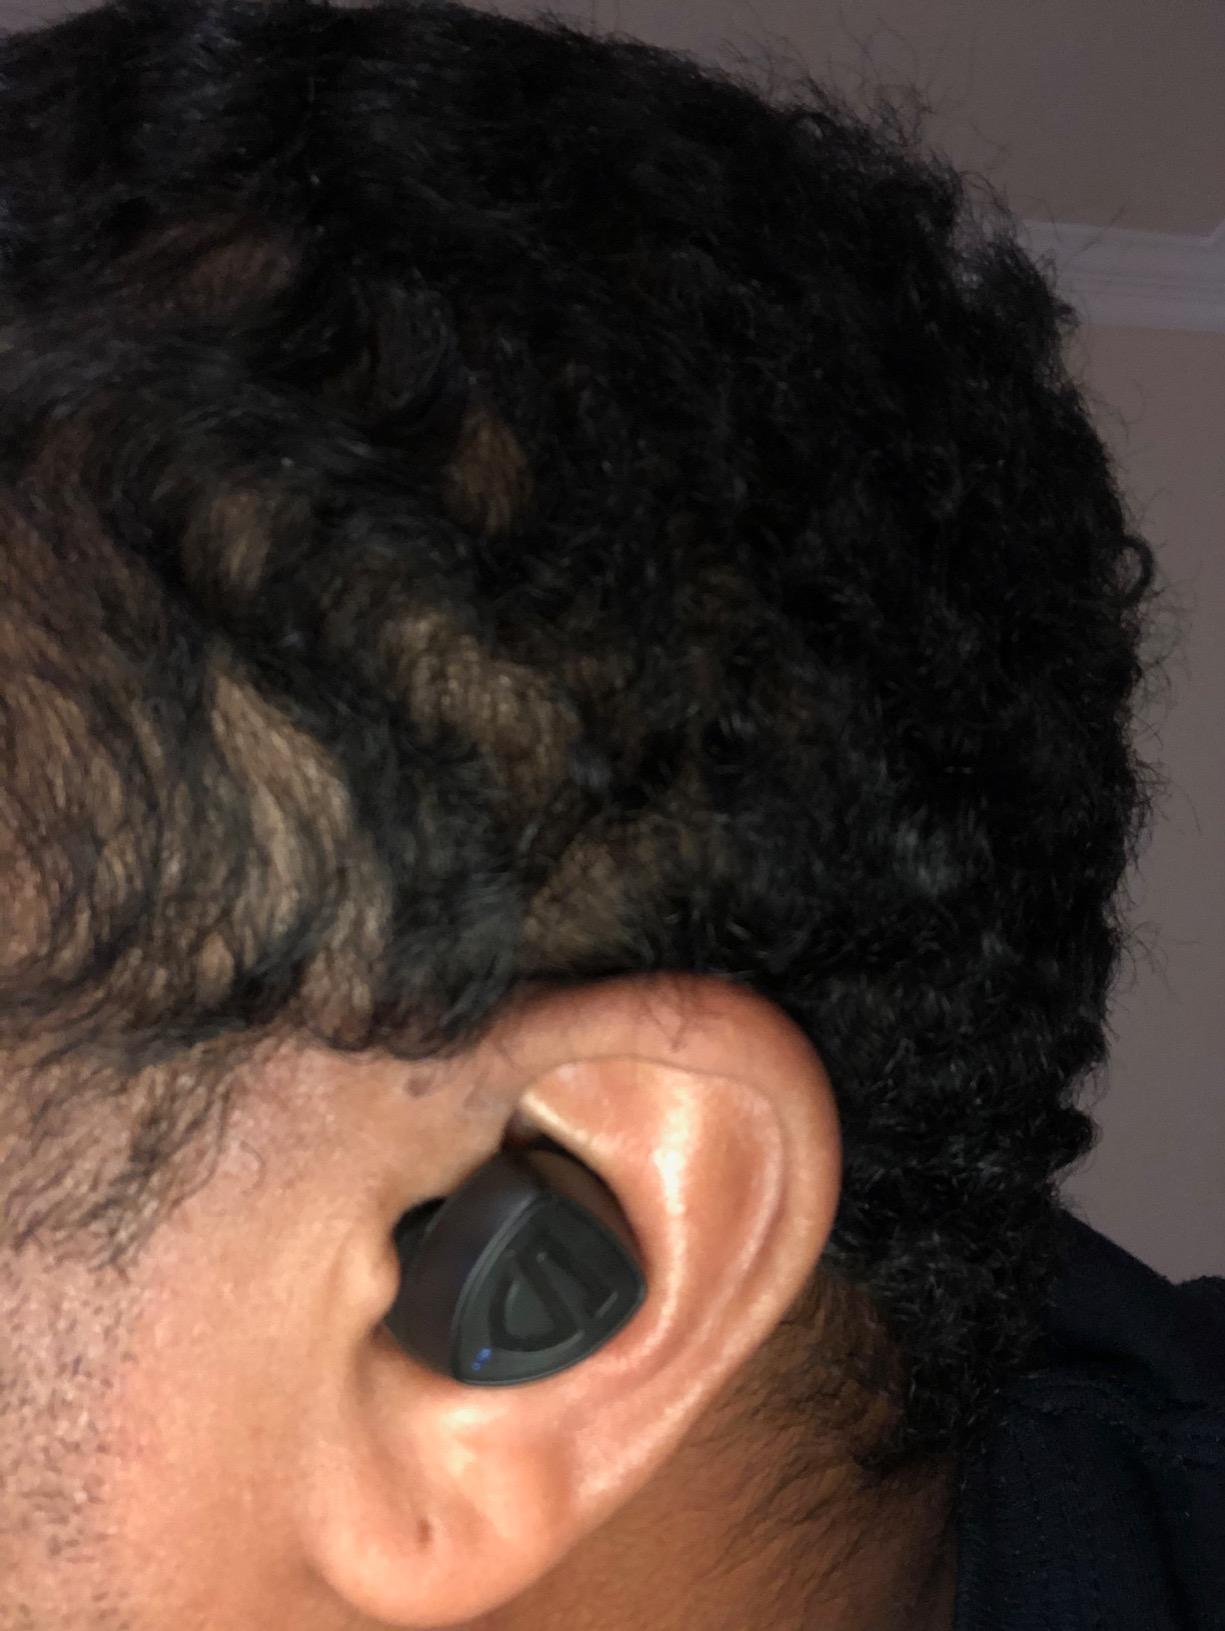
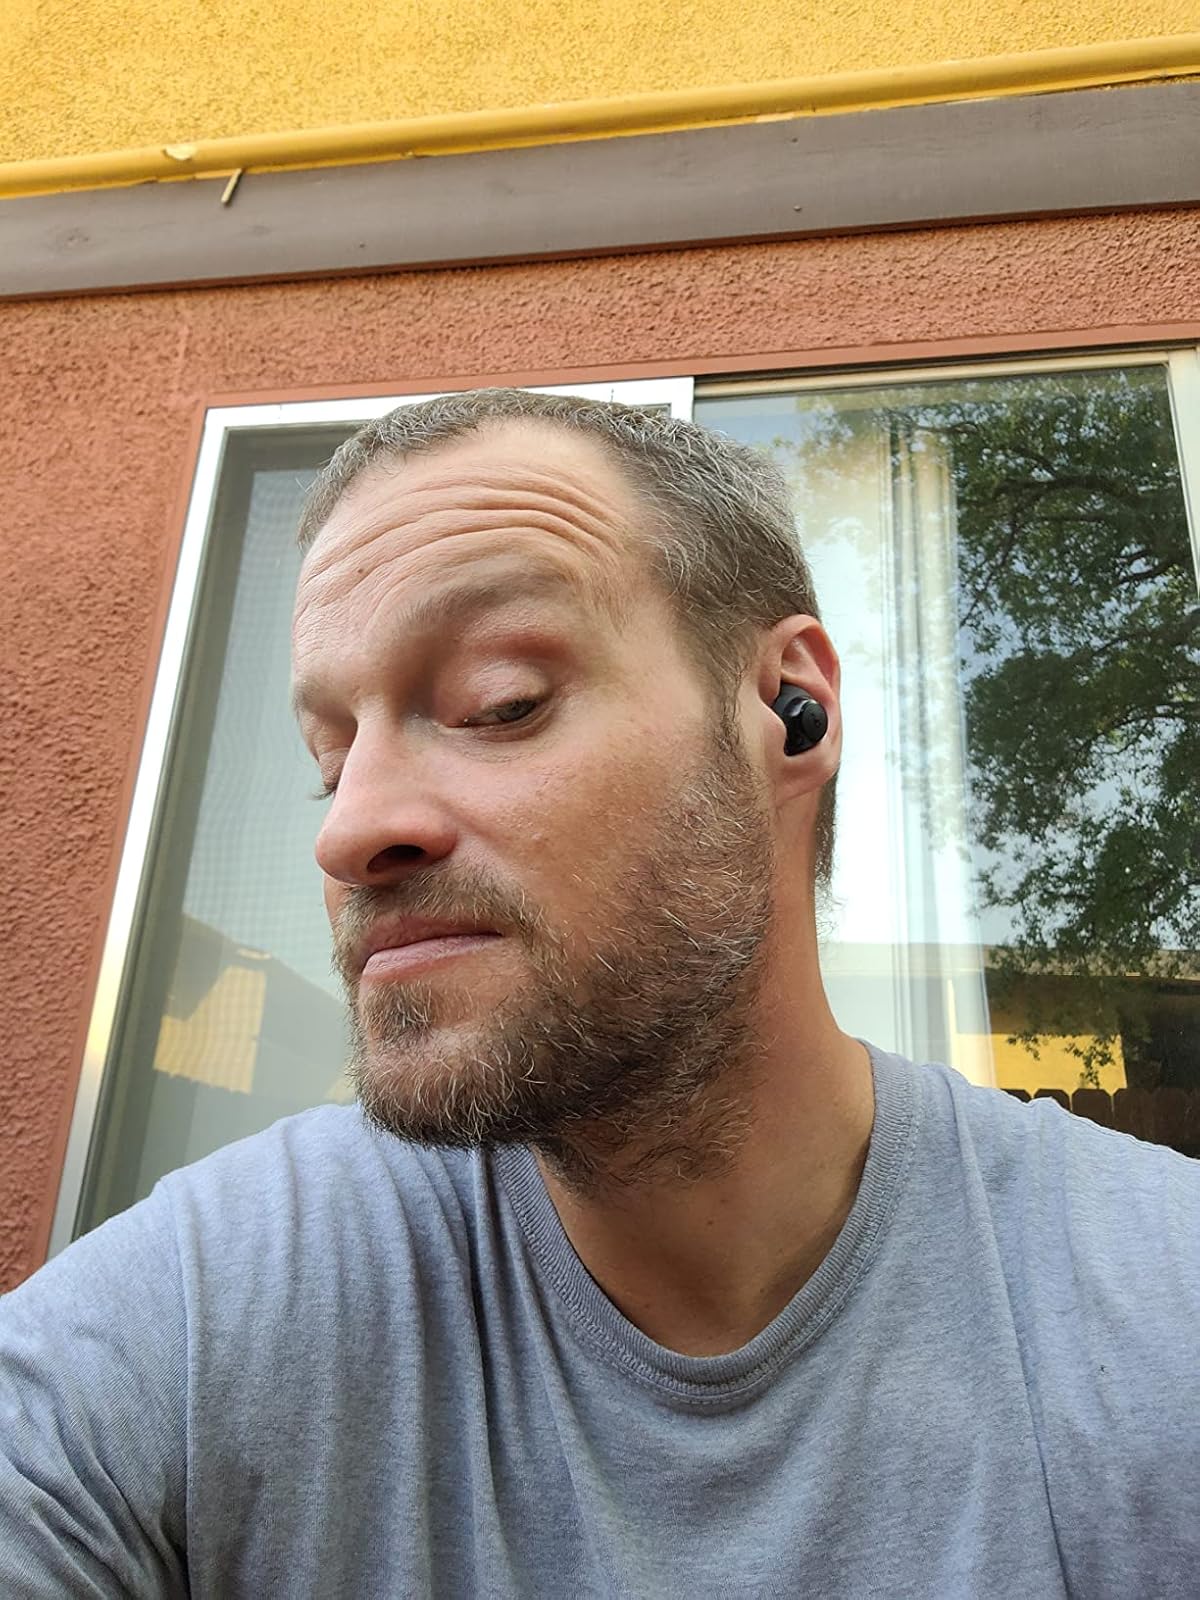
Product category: earbuds
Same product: no